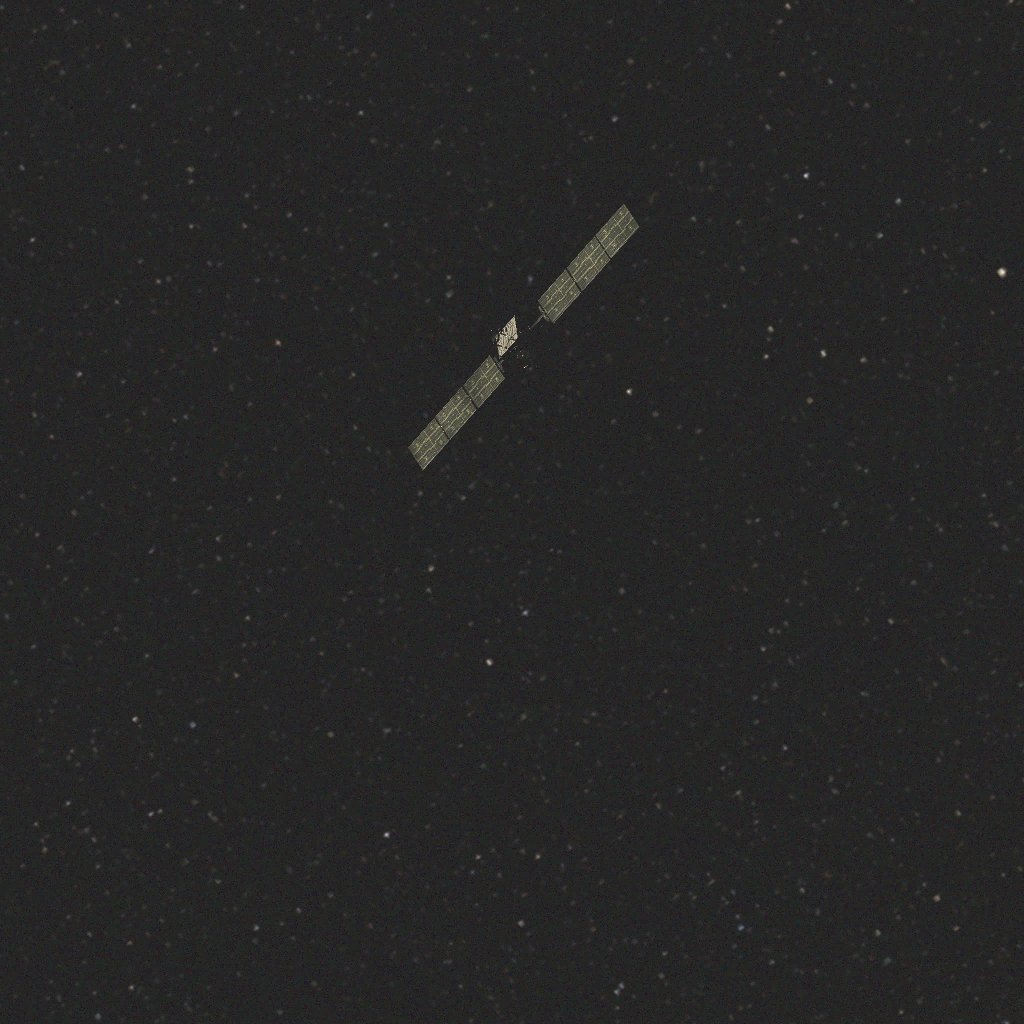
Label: smart_1